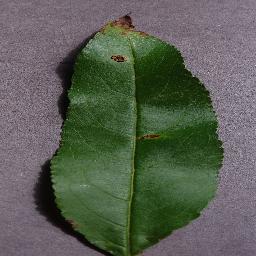
Label: Peach___Bacterial_spot